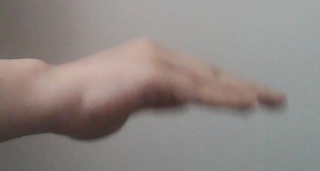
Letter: haa